Mary Anna Custis Lee

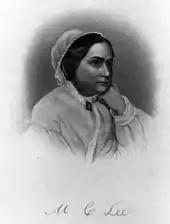
Engraving of Mary Anna Custis Lee, 1854

Mary Anna Randolph Custis Lee was the only surviving child of George Washington Parke Custis (the grandson of Martha Washington and the step-grandson of George Washington) and Mary Lee Fitzhugh Custis, daughter of William Fitzhugh and Ann Bolling Randolph Fitzhugh. Her godmother, Mary Randolph, was the first person buried at Arlington Estate. She wrote a book on housekeeping and cooking. Lee's birth year is usually shown as 1808, but it recorded as 1807 in the Custis family Bible, her mother's papers, and is referred to in a letter her mother wrote in the autumn of 1807. She was born at Annefield in Clarke County, Virginia when her mother's coach stopped there during a journey.